Mapei

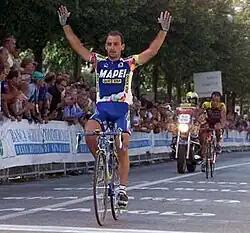
Paolo Bettini riding for Mapei cycling team in 2001

Before venturing into the world of football, Mapei's name was closely associated with road cycling. It sponsored a professional team that dominated all the main races on the international cycling schedule for a decade. Its leading cyclists included: Tony Rominger, Pavel Tonkov, Andrea Tafi, Franco Ballerini, Paolo Bettini, Gianni Bugno, Óscar Freire, Johan Museeuw. In order to provide rational scientific support for its cycling team based on a proper ethical approach, Mapei Sports Research Centre was opened in Castellanza in 1996 (and later moved to Olgiate Olona) under the leadership of Professor Aldo Sassi. Its facilities include laboratories, clinics, and data analysis centres. The facilities are intended to promote the right approach to sport.